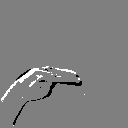
ASL letter: h